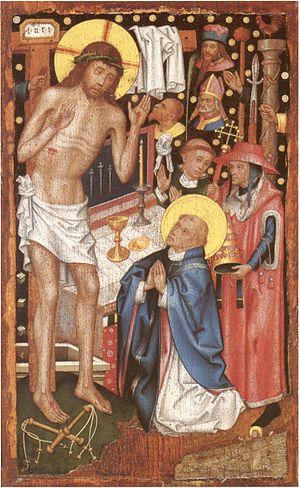
Messe de saint Grégoire
Le Maître du Retable de Schöppingen est le nom de convention d'un maître anonyme, peintre actif à Münster d'environ 1440 à 1470.